Foshan Metro

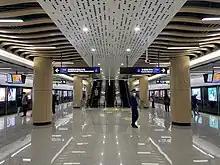
Platforms 3 and 4 of Dongping station, for Line 3.

The Foshan Metro (branded as FMetro) is the rapid transit system of the city of Foshan in Guangdong, China. Guangfo line is operated by Guangzhou Metro Corporation, and all other lines are operated by the state-owned Foshan Metro Group. It is the tenth metro system to be built in mainland China. Construction began in 2002 and the first line opened on 3 November 2010. The metro system has one new line and one extension under construction.